Main Building (St. Edward's University)

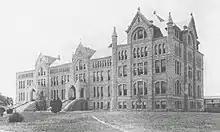
The first Main Building in 1889

Clayton produced a large Gothic Revival design, four stories high with tall Gothic windows; this first Main Building was begun in 1887 and completed in 1888. On April 9, 1903, the first building was destroyed in a fire; the university then commissioned Clayton, the original architect, to design a replacement for the structure, on essentially the same plan, upgraded to include modern fireproofing features. Main Building was rebuilt over the spring and summer, ready for use by the beginning of the fall 1903 semester. At the same time, another new building, Holy Cross Hall, was built alongside the new Main Building, sharing its overall design on a smaller scale.